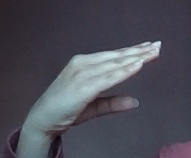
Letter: jeem